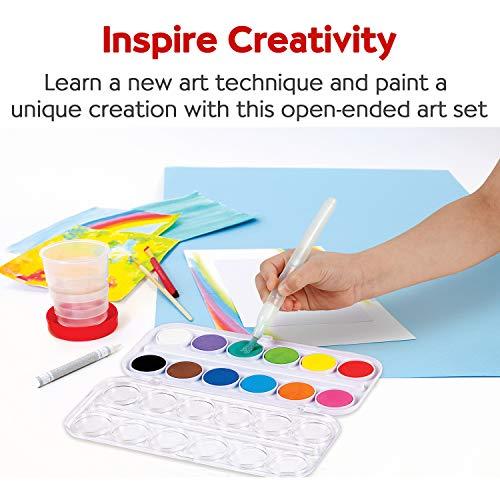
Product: Faber-Castell Learn to Watercolor Set - Complete Watercolor Paint and Paper Beginner Set - Washable Paint Set for Kids
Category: Toys & Games | Arts & Crafts | Craft Kits | Paint with Water Kits
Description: GIVE THE GIFT OF ART - See your young artist's water color projects come to life with the very best in art materials Faber-Castell's Young Artist Learn to Water Color Paint Set is recommended by art educators for quality.
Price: $13.95
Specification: ProductDimensions:2.5x8x7.5inches|ItemWeight:12ounces|ShippingWeight:12ounces(Viewshippingratesandpolicies)|ASIN:B07GSFD9RX|Itemmodelnumber:SG_B07GSFD9RX_US|Manufacturerrecommendedage:5yearsandup